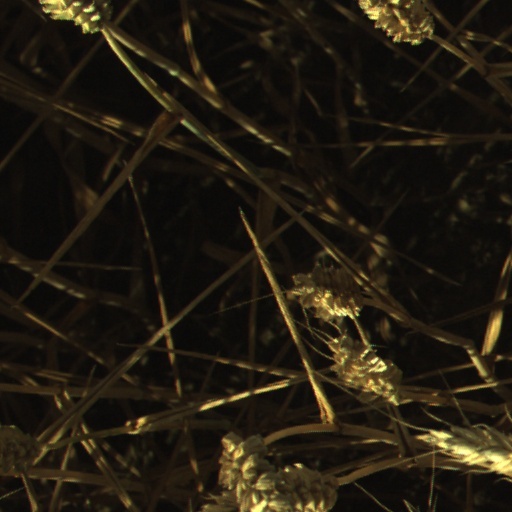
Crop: wheat